Carlia S. Westcott

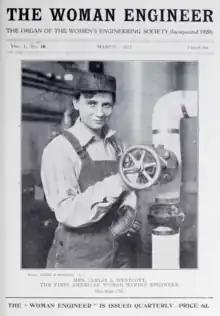
Mrs Carlia S Westcott; first woman in America to be granted a Marine Engineer license

Carlia S. Westcott was an American engineer. She was the first woman to receive a first-of-a-kind license in Marine Engineering in the United States, in December 1921. She was highlighted on the cover of "The Woman Engineer" after the "New York Times" covered her. She was from Seattle, Washington. She was married to the chief engineer of the Cary-Dan's Towing Company who worked on one of the tugboats in the Seattle region. Carlia assisted her husband on one of the vessels. There she carried out the tasks of a fireman.